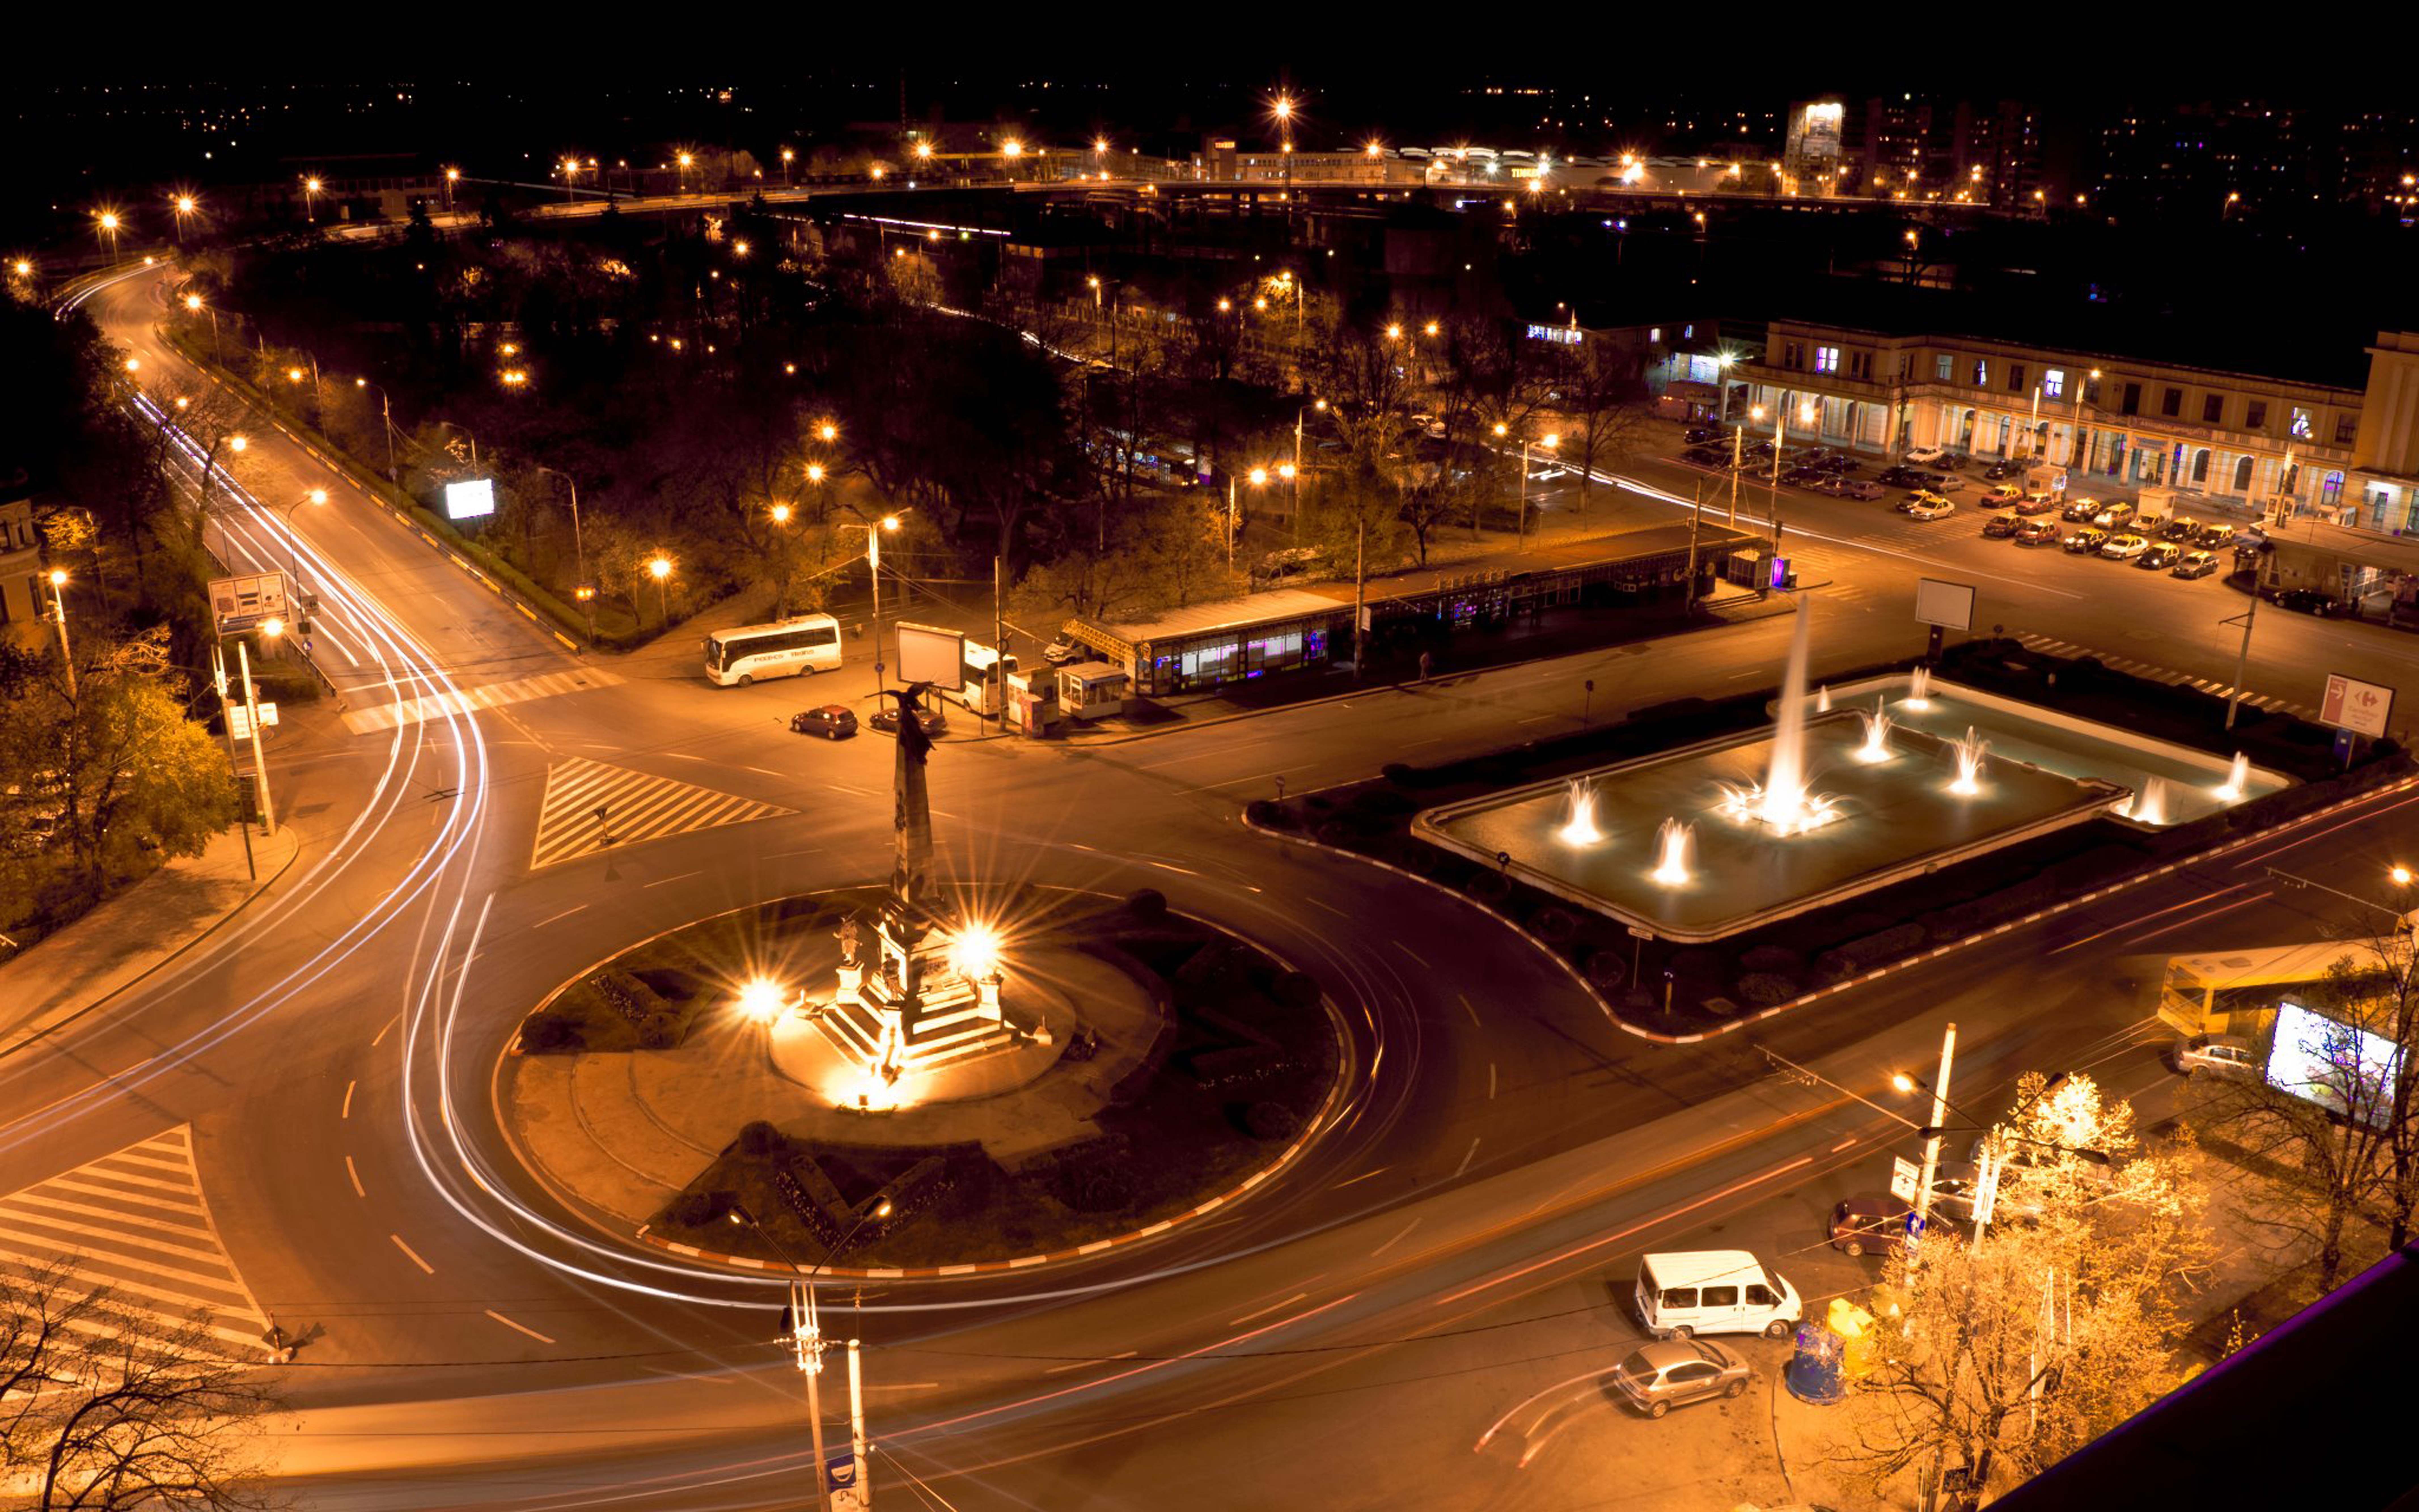
water, light, architecture, sky, bridge, skyline, street, car, night, view, building, city, skyscraper, urban, river, cityscape, downtown, travel, dark, dusk, evening, twilight, reflection, tower, usa, america, office, landmark, blue, business, metropolitan, tourism, lighting, modern, scene, famous, financial, metropolis, city at night, city night